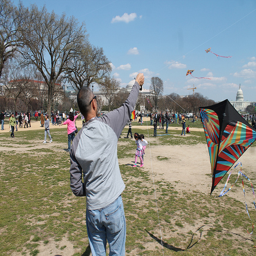
A man flying a kite with lots of other people flying kites.
A man flies a kite in front of the U.S. Capitol building.
A man with a kite next to a bunch of other people flying kites.
A man holding onto a a kite string in a park with a lot of kite flyers.
A field full of people flying many kites.